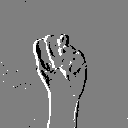
ASL letter: n